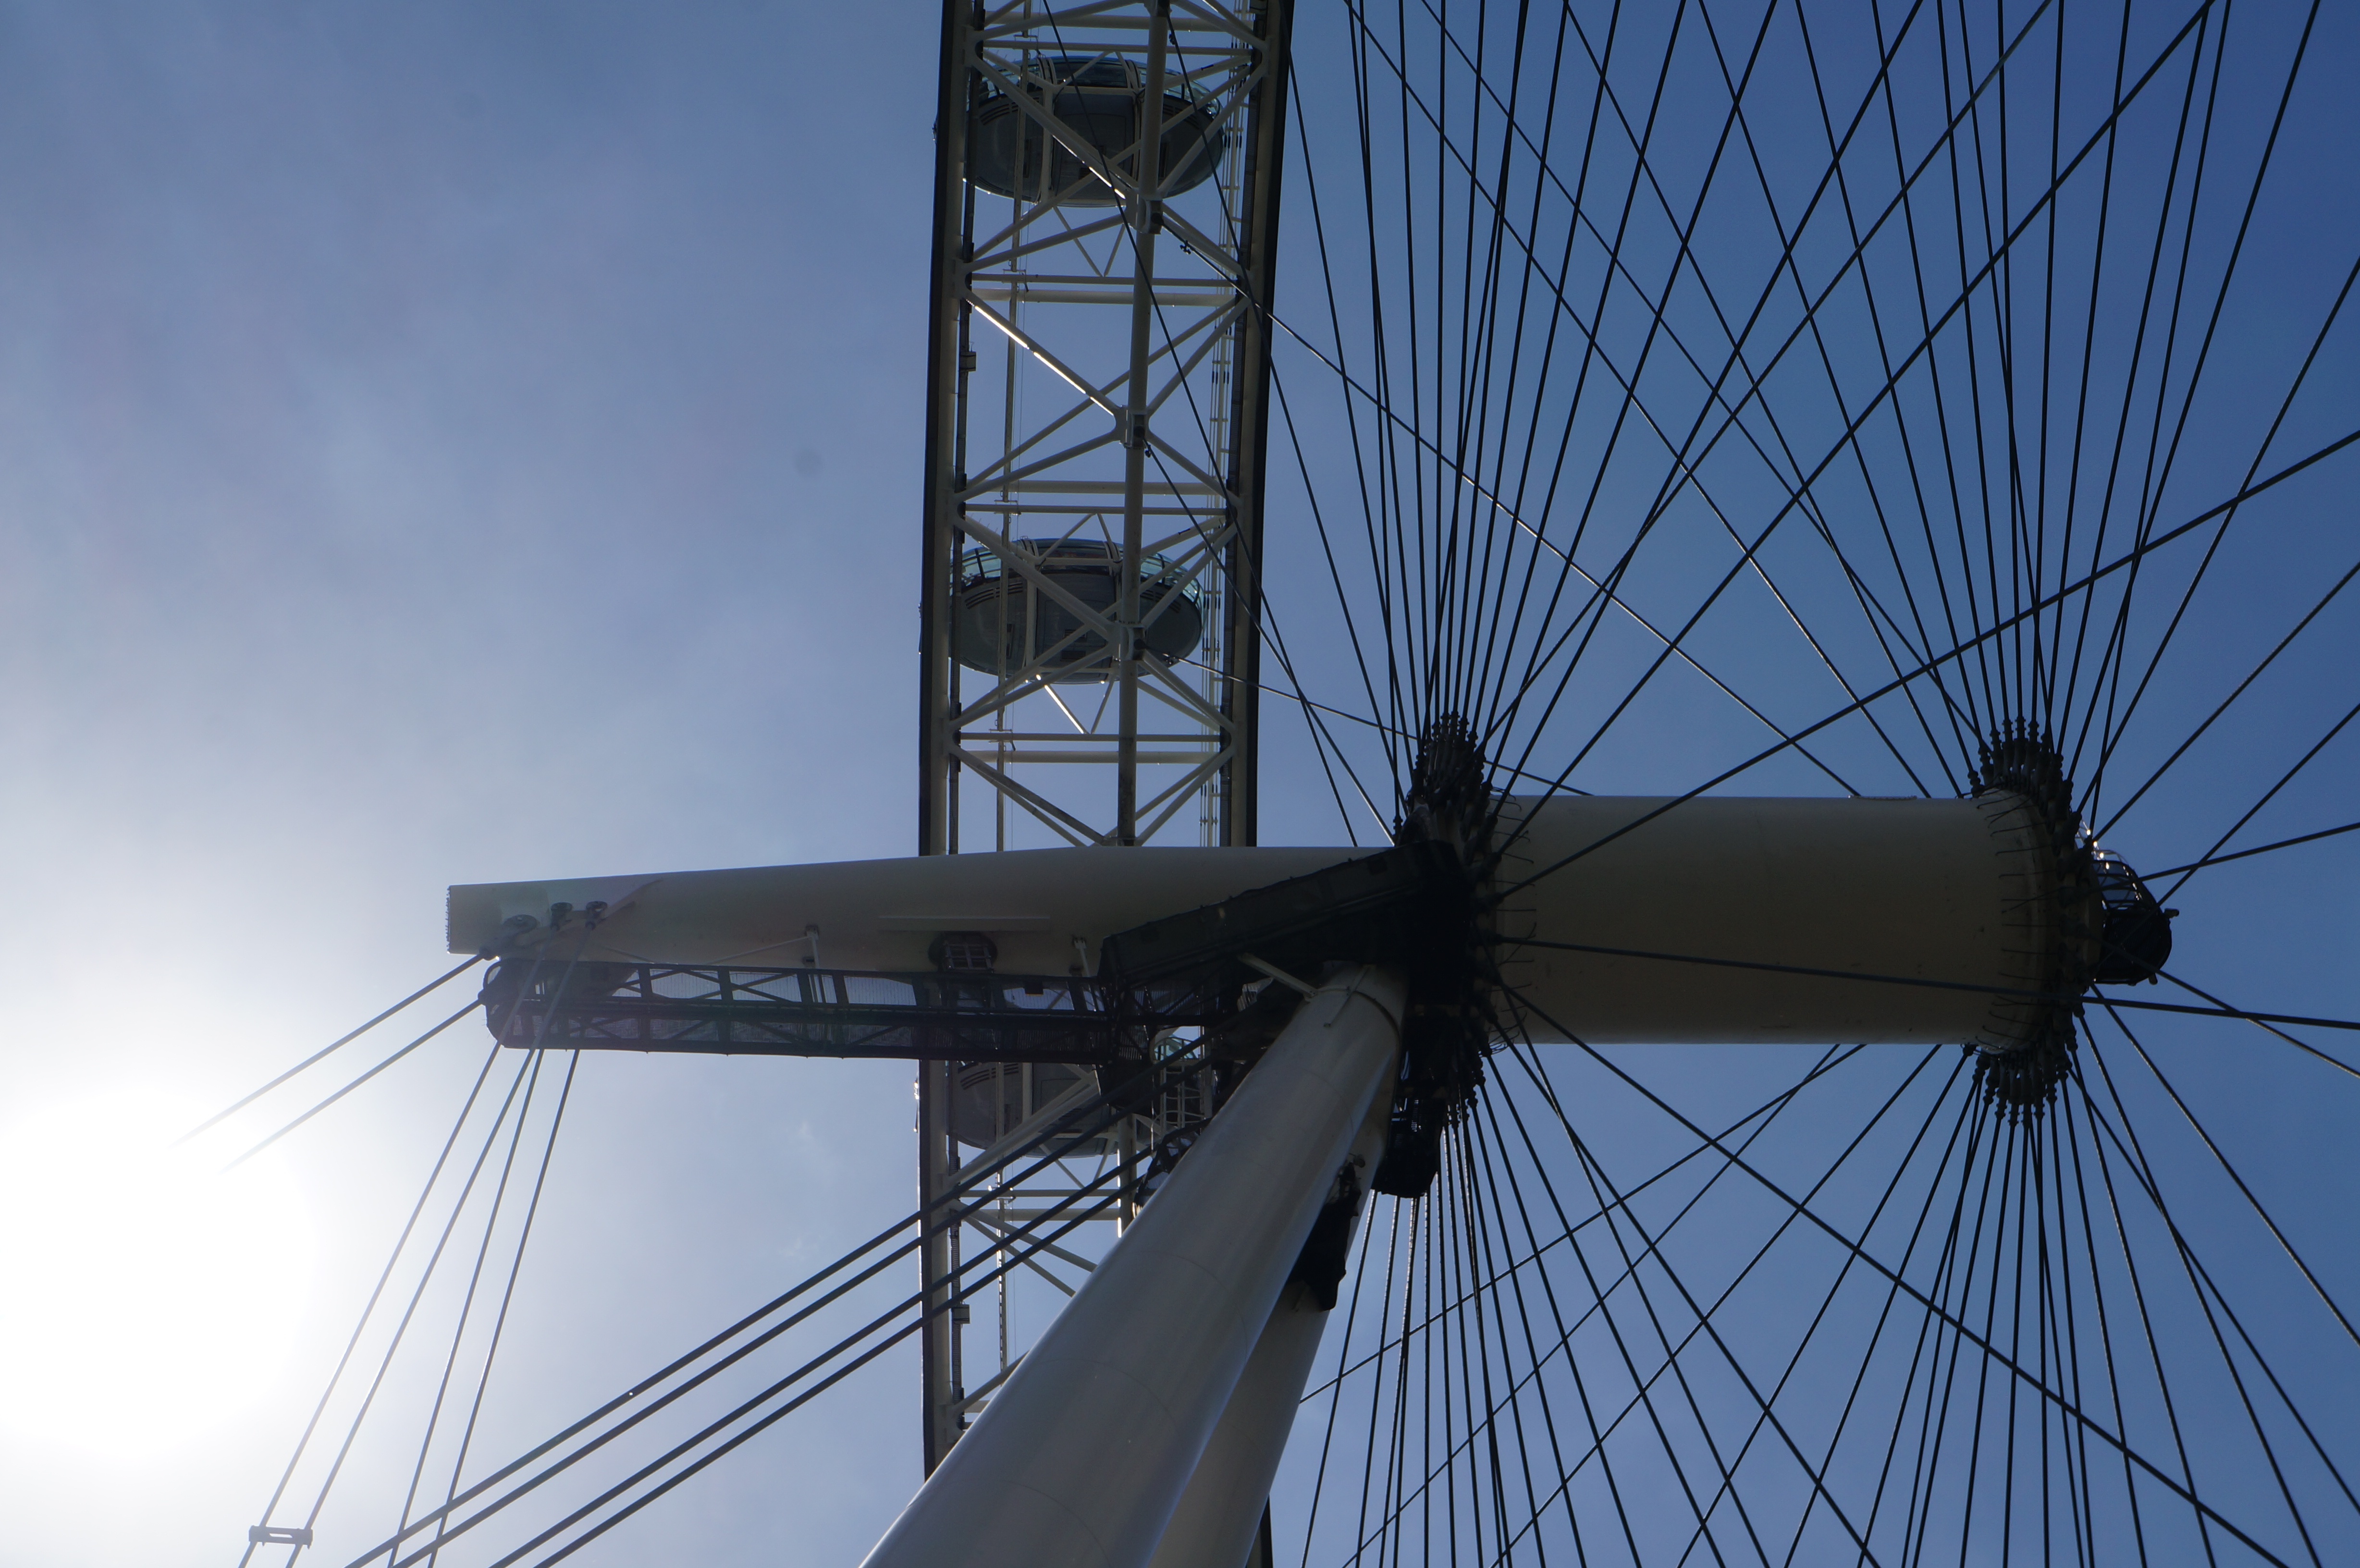
sky, windmill, wind, skyscraper, vehicle, ferris wheel, mast, blue, electricity, energy, sail, tourist attraction, cable stayed bridge, atmosphere of earth